Tinaroo Dam

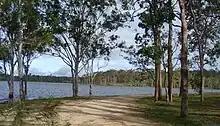
Lake Tinaroo

Covering almost , the Mareeba-Dimbulah Irrigation Area is spread across the valleys of the Barron, Walsh and Mitchell Rivers. Some of farmland are irrigated by the lake when it supplies its of water each year. Farmers access this water from the extensive network of of channels using either a gravity fed system or pumps. Areas not serviced by the channels can draw water from streams that have their water replenished by the Barron River, which, in turn, is fed by the lake.